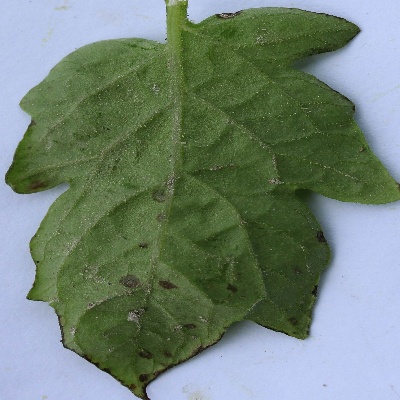
Crop: Tomato
Condition: septoria leaf spot